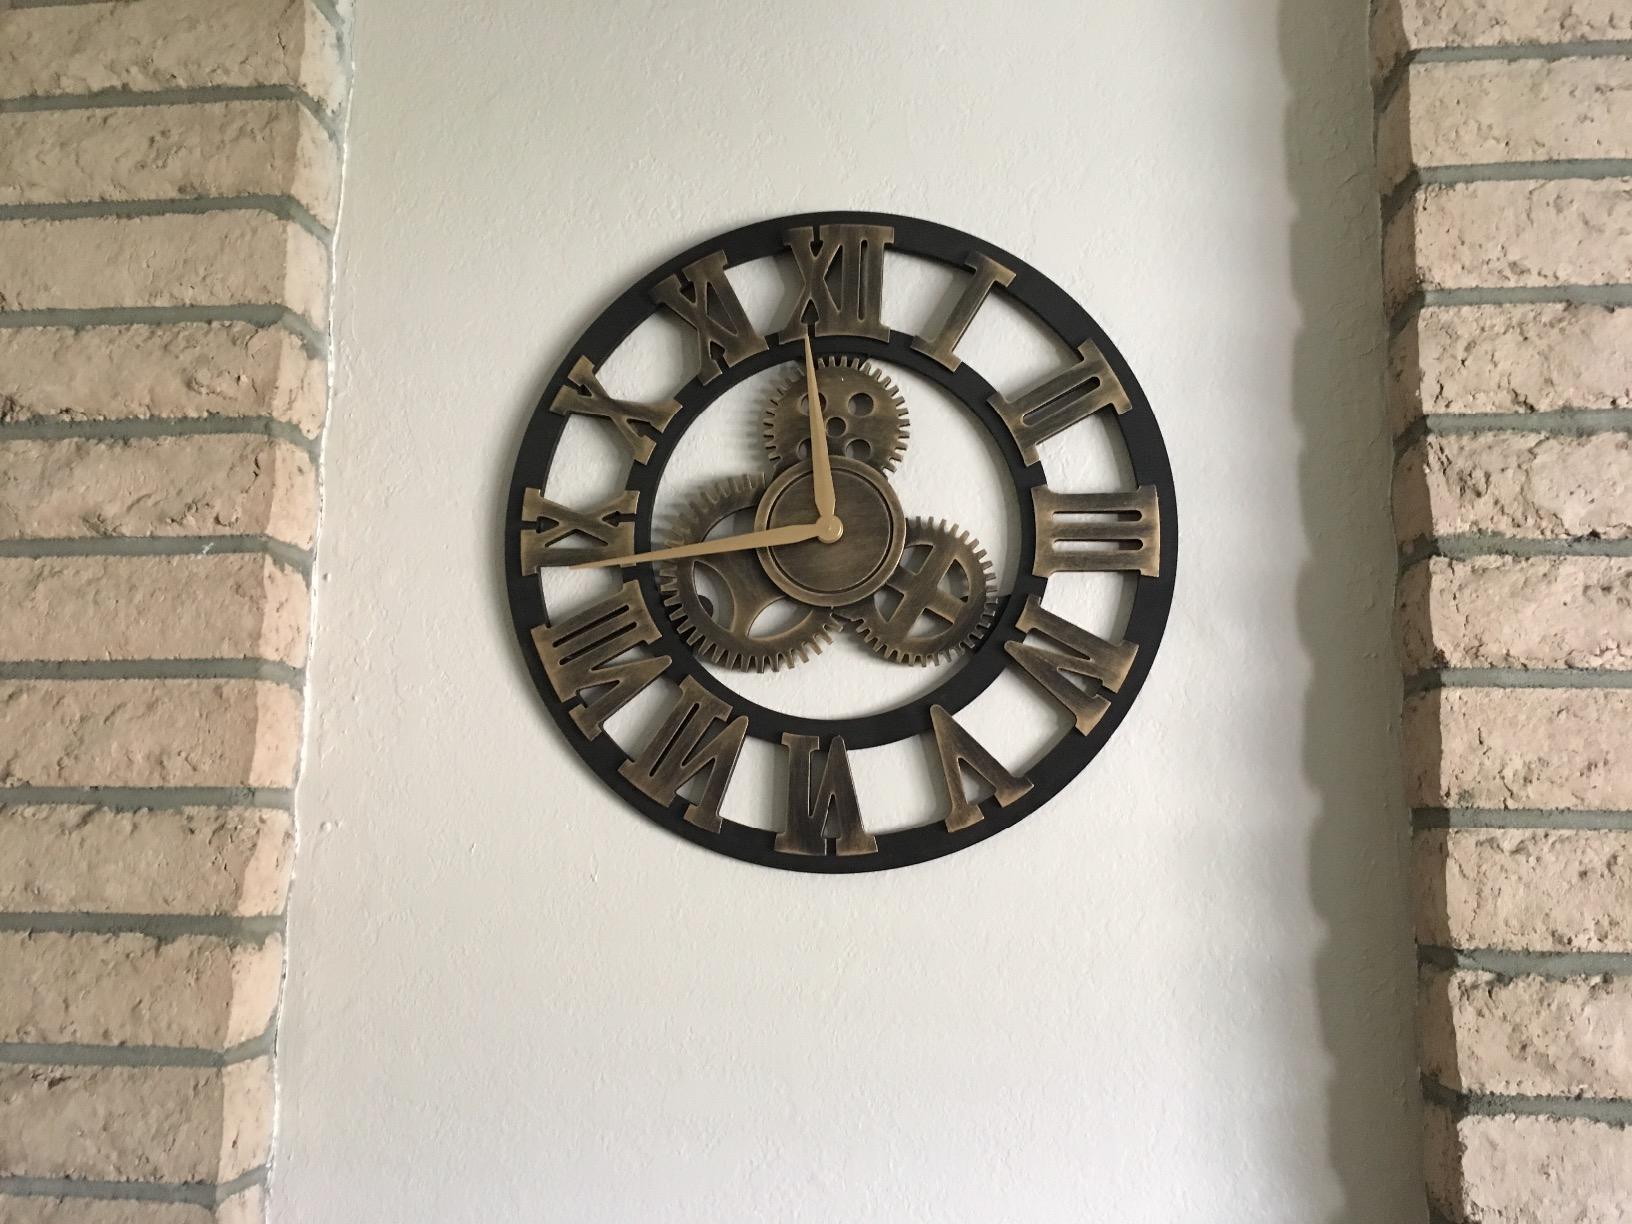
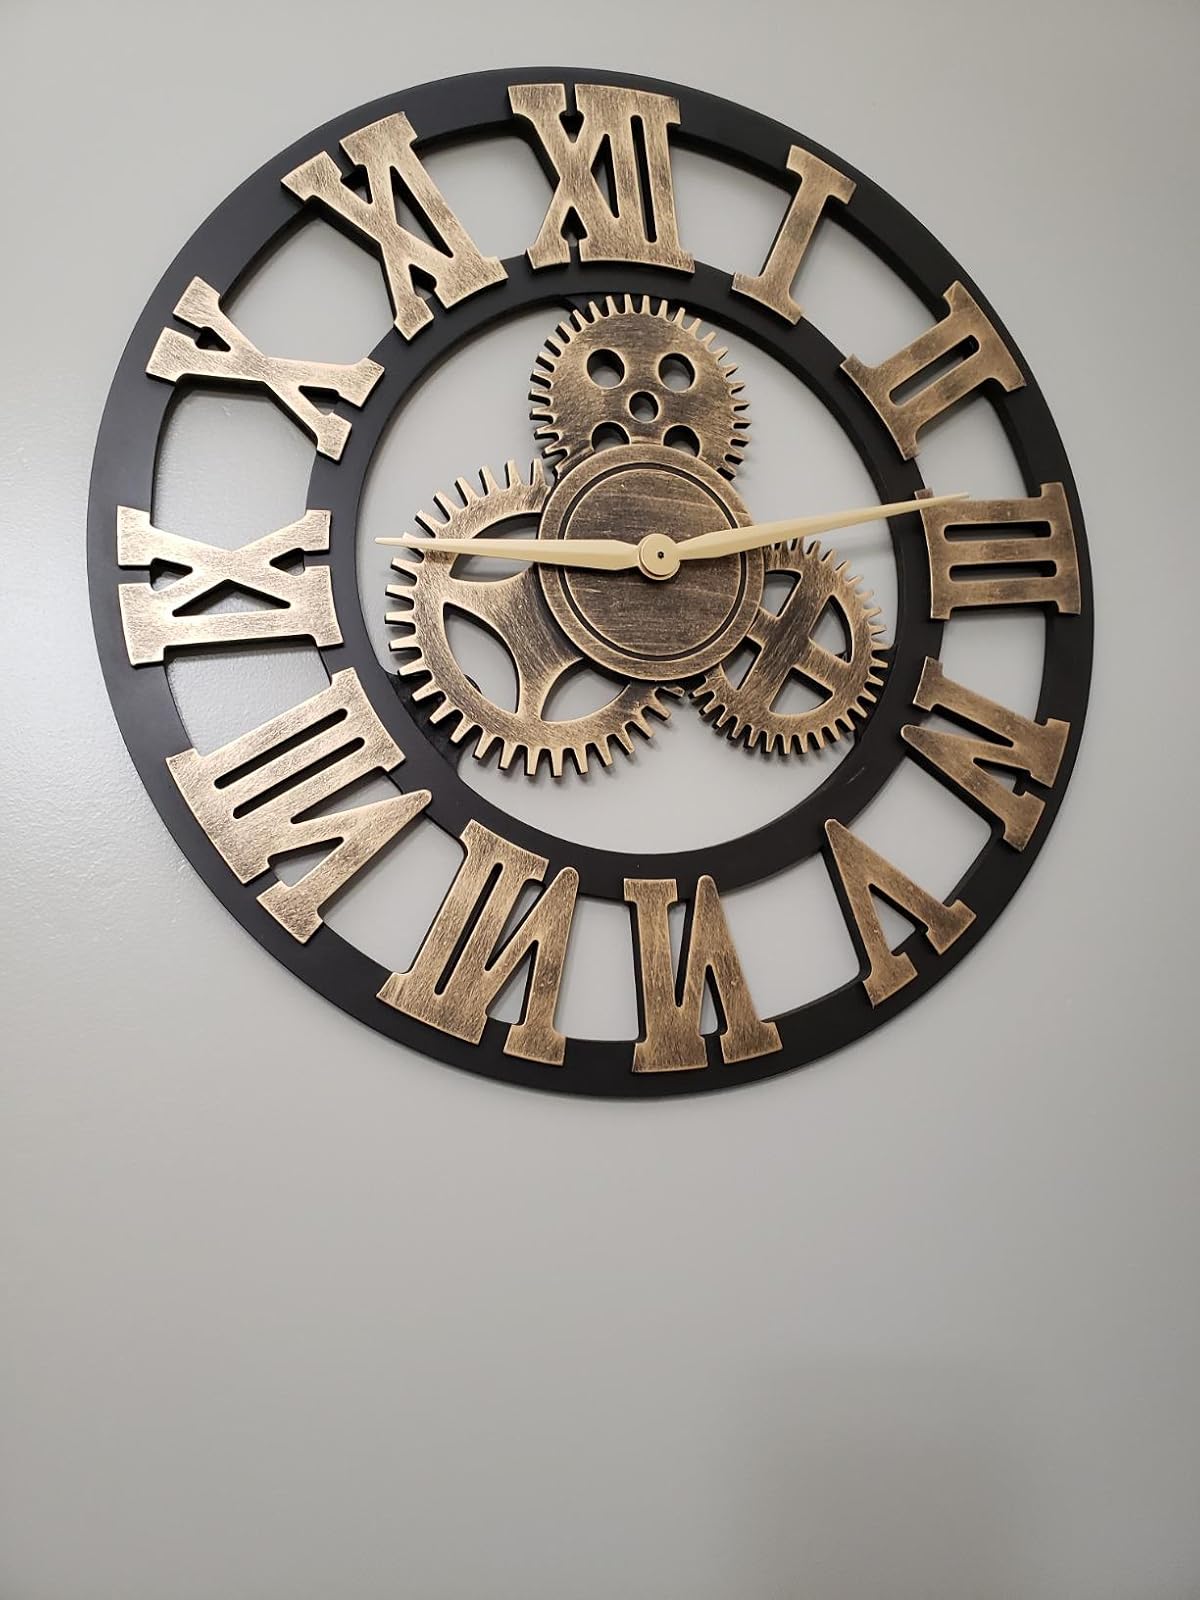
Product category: clock
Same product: yes